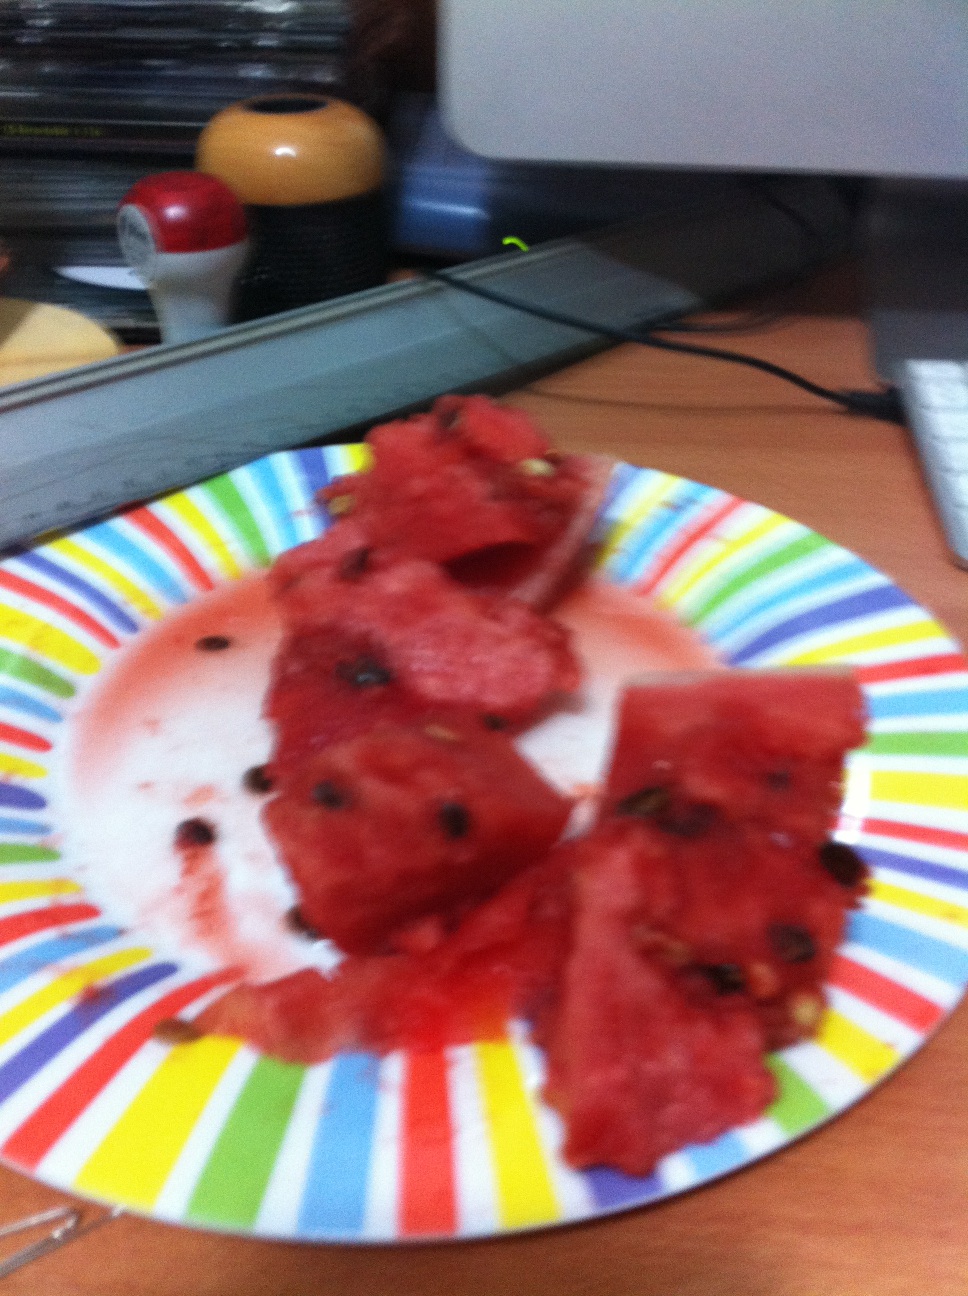Question: What is this object?
Answer: watermelon